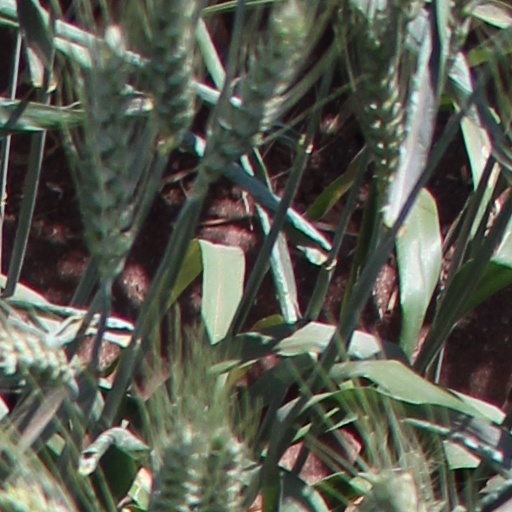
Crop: wheat